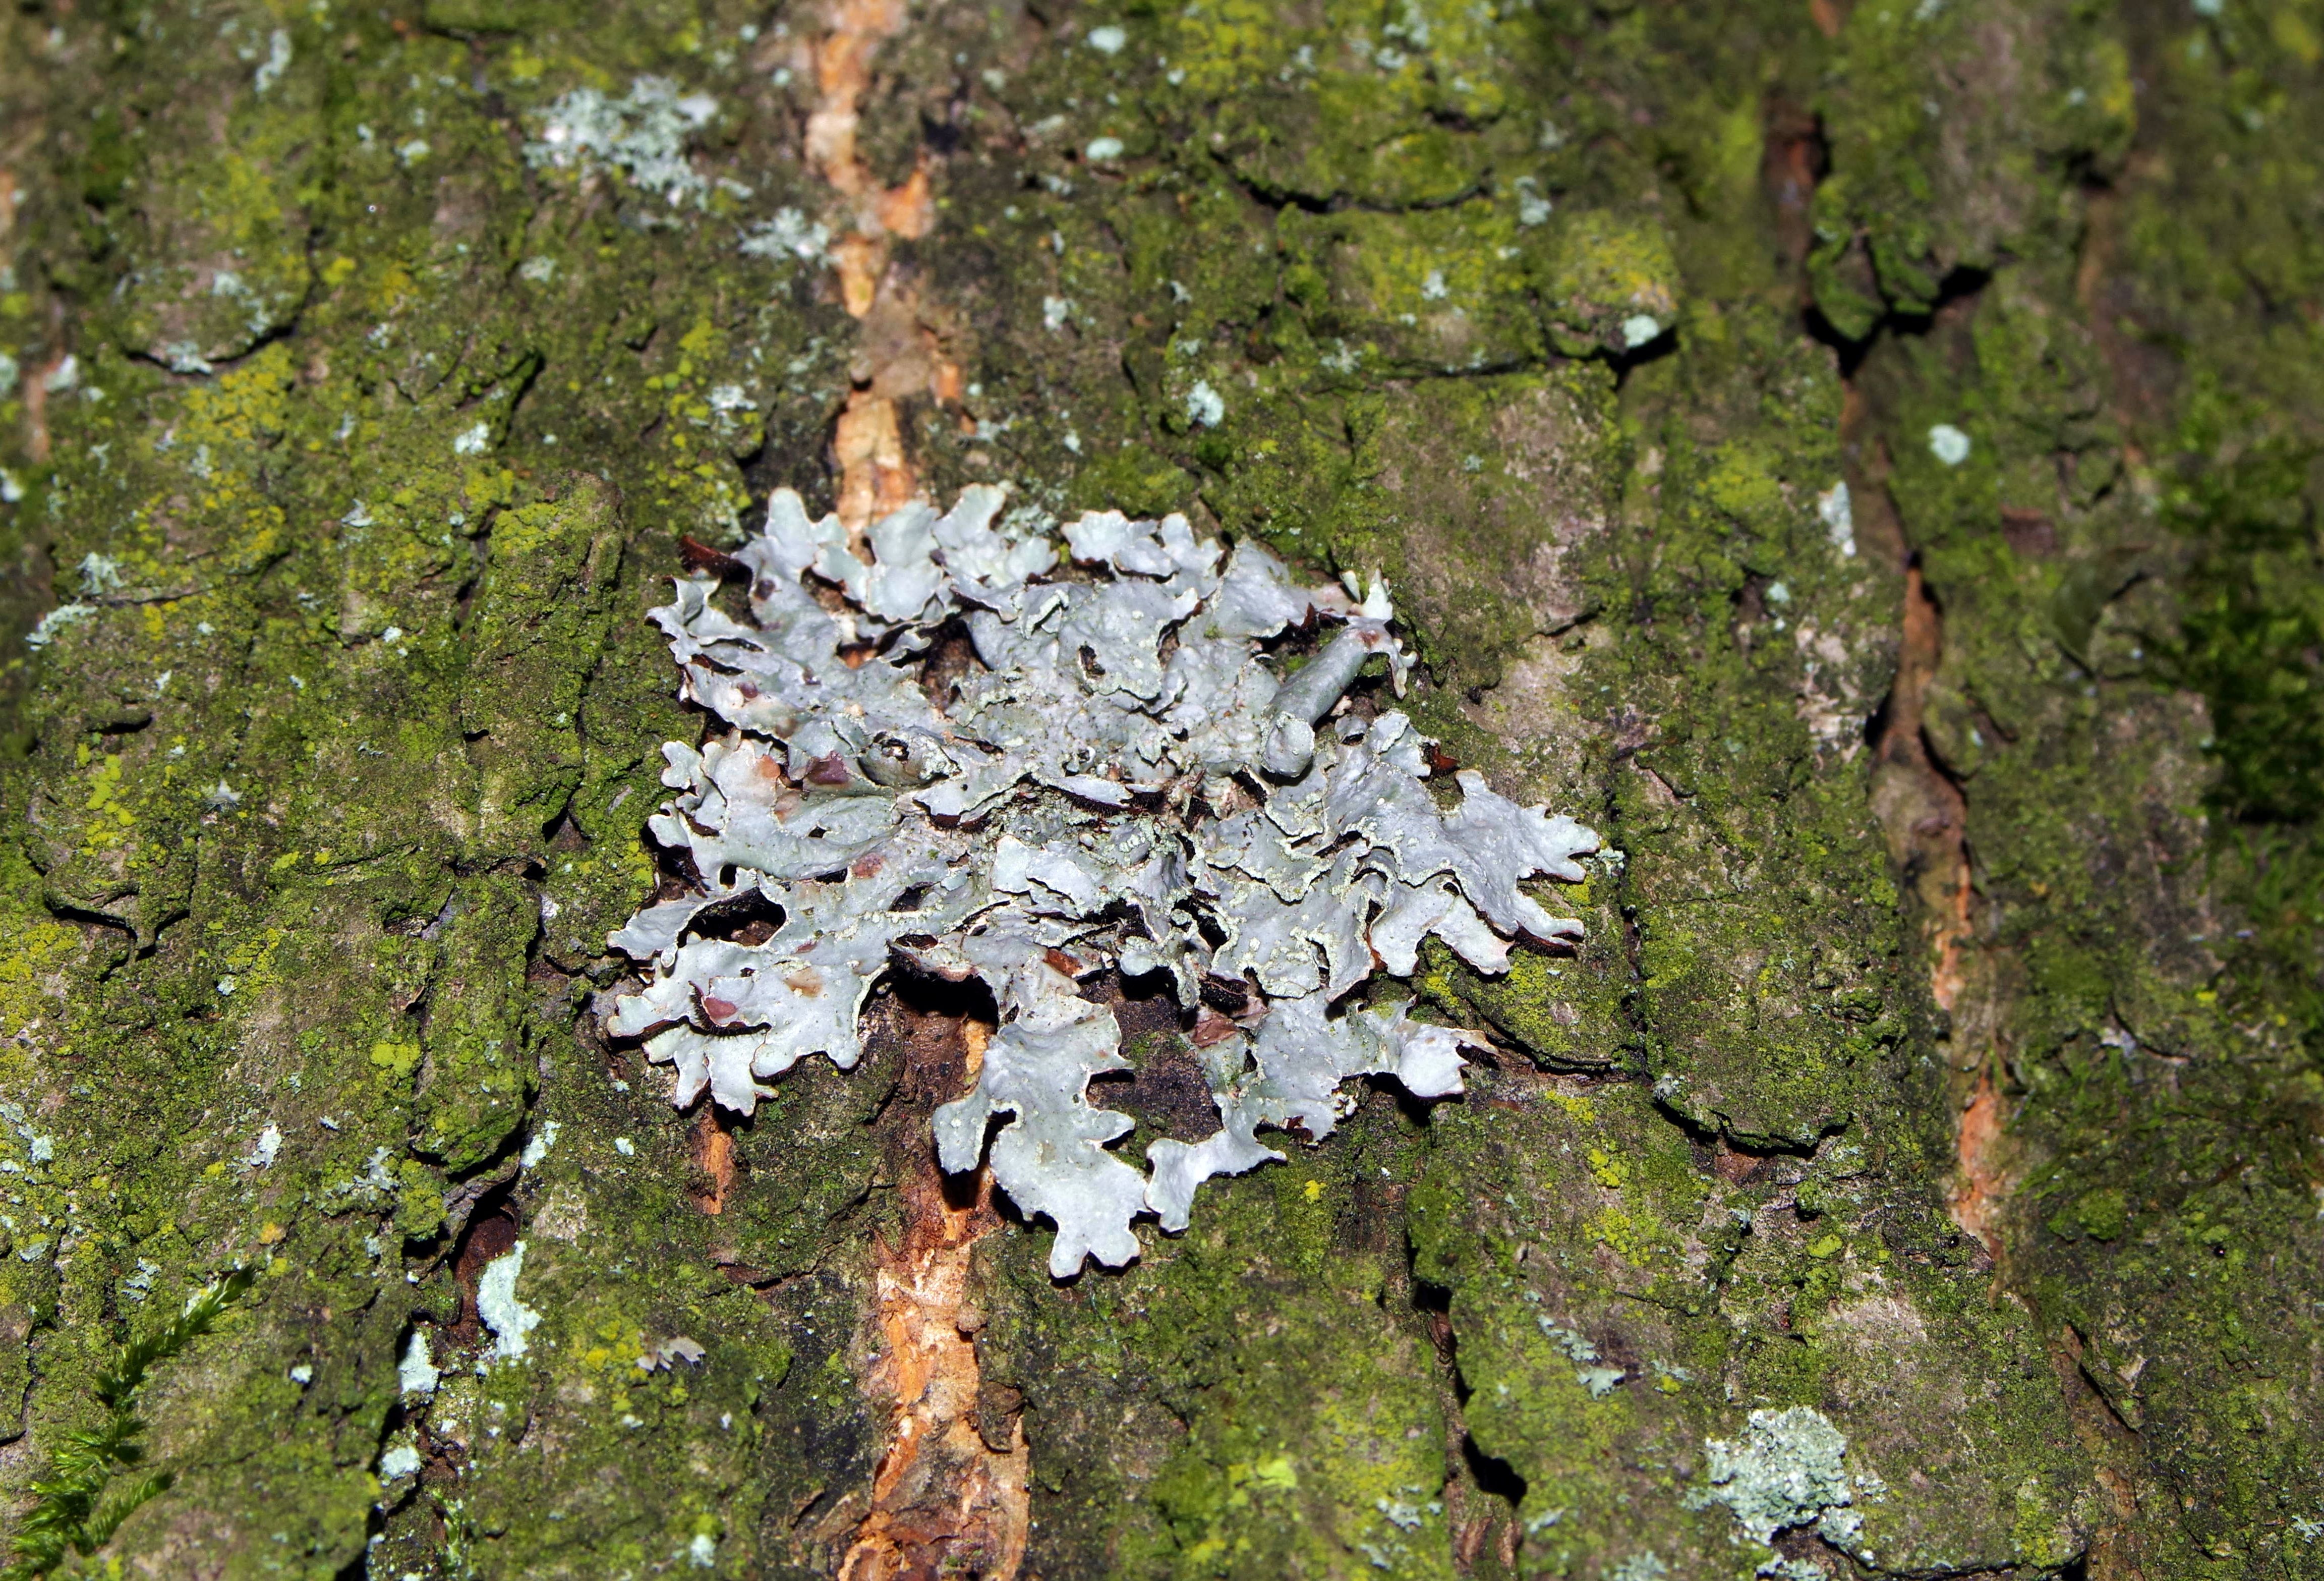
tree, nature, forest, branch, plant, leaf, flower, trunk, moss, green, autumn, gray, botany, flora, season, deciduous, lichens, woodland, habitat, macro photography, the bark of the tree, pr chniej cy stock, natural environment, woody plant, land plant